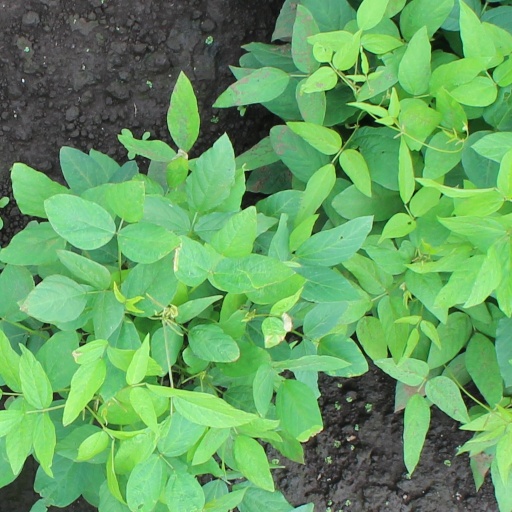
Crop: soybean